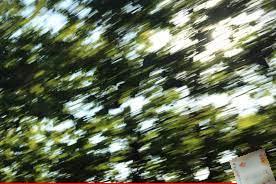
Denominación: 1000